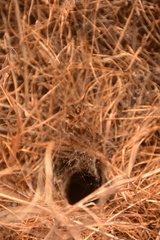
Species: Lactrodectus_hesperus